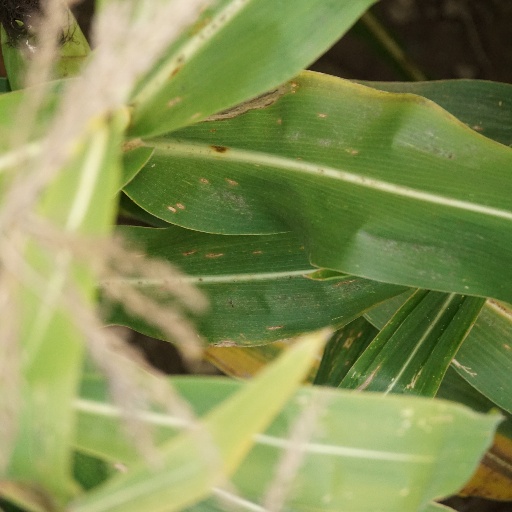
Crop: maize; corn